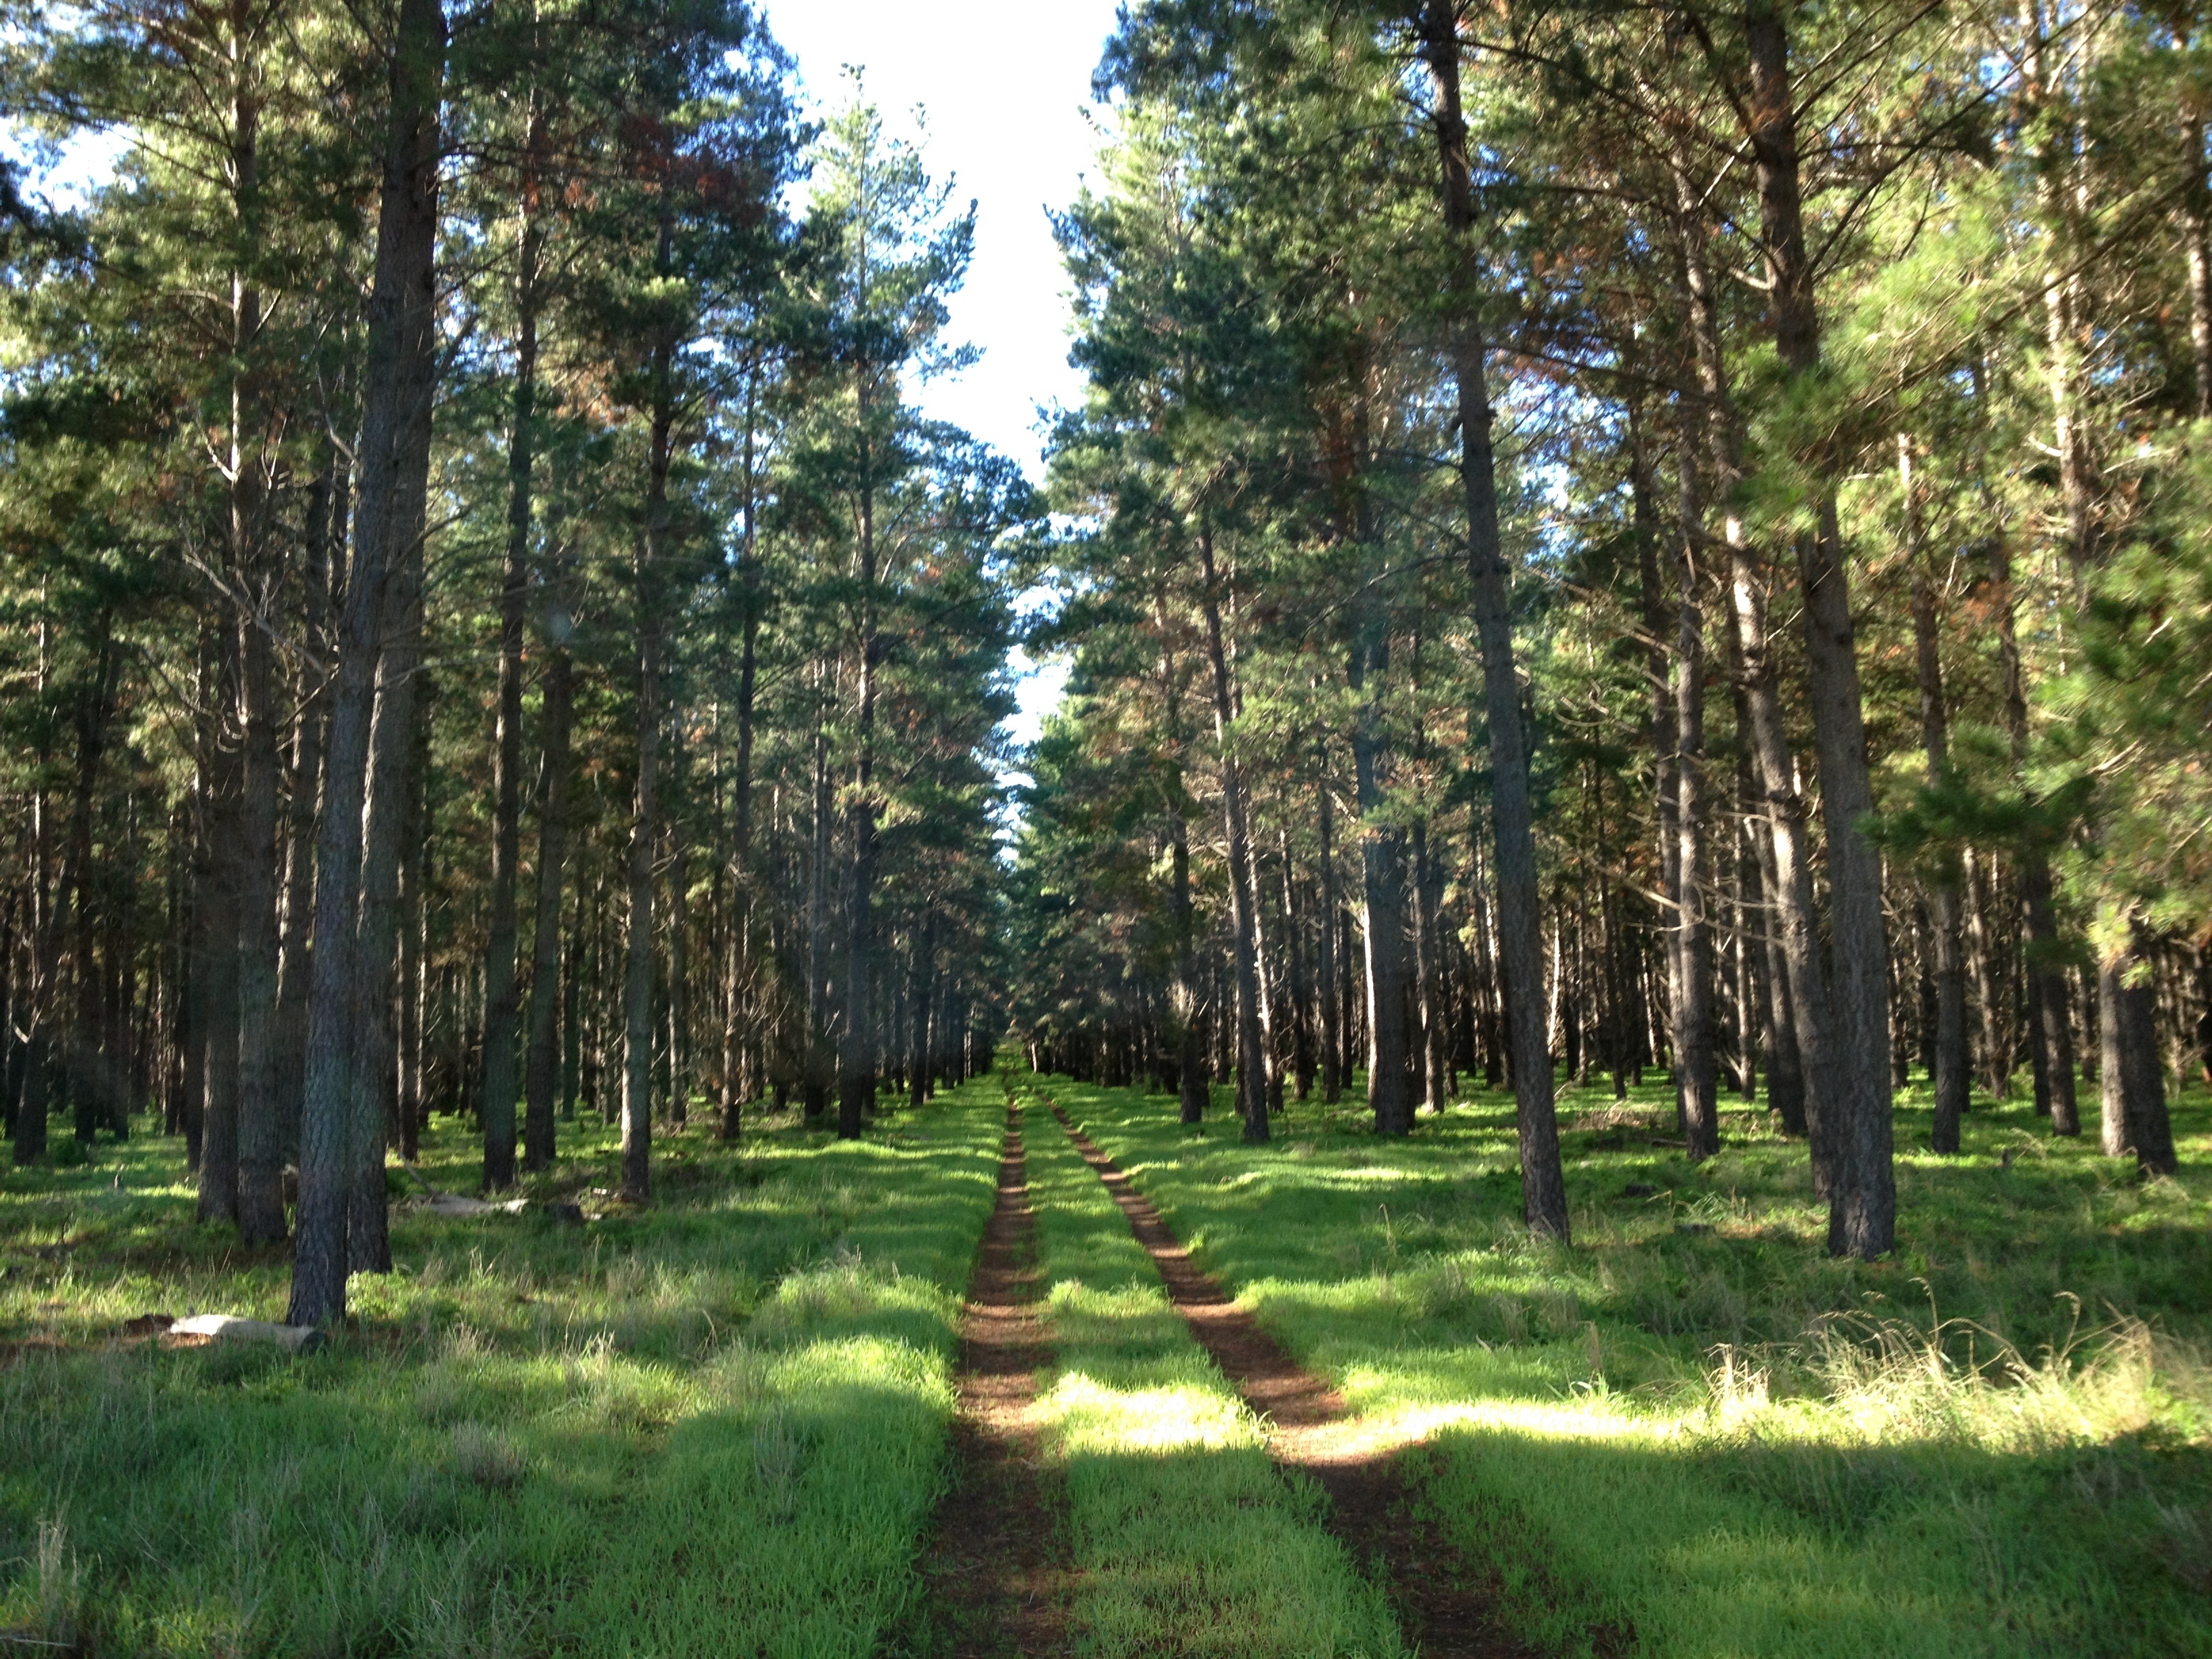
landscape, tree, nature, forest, path, outdoor, wilderness, light, wood, sun, road, trail, meadow, sunlight, environment, foliage, green, scenic, natural, park, scenery, colorful, trees, leaves, outdoors, woods, sunny, spruce, bright, deciduous, wetland, grove, scene, fantasy, woodland, habitat, ecosystem, biome, old growth forest, natural environment, woody plant, temperate broadleaf and mixed forest, temperate coniferous forest